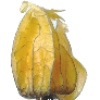
Label: Physalis with Husk 1